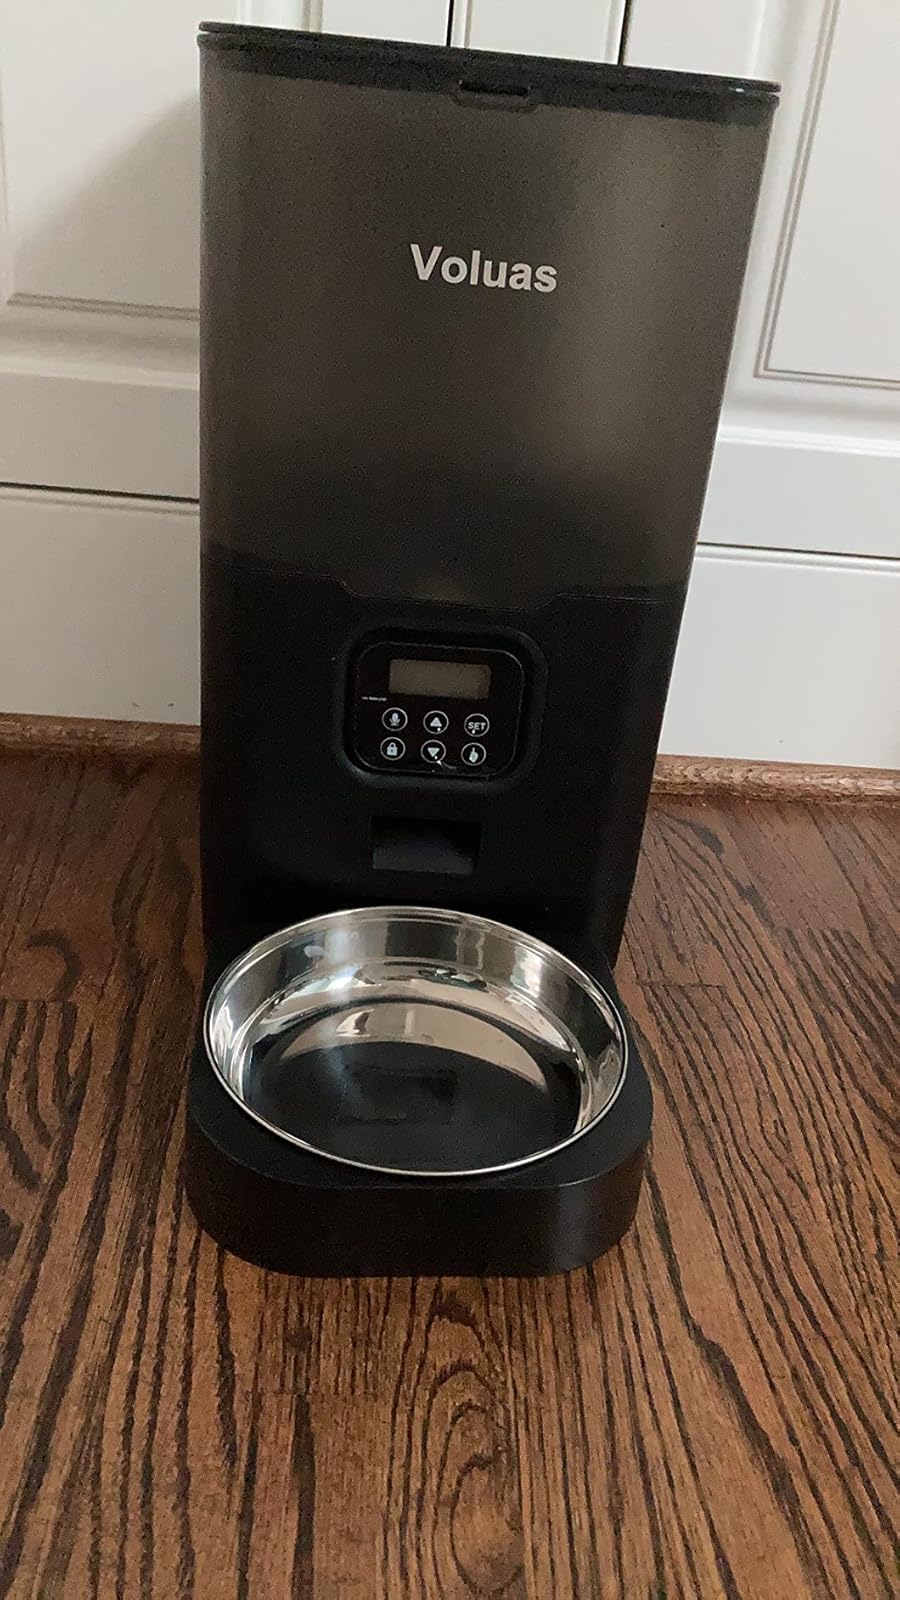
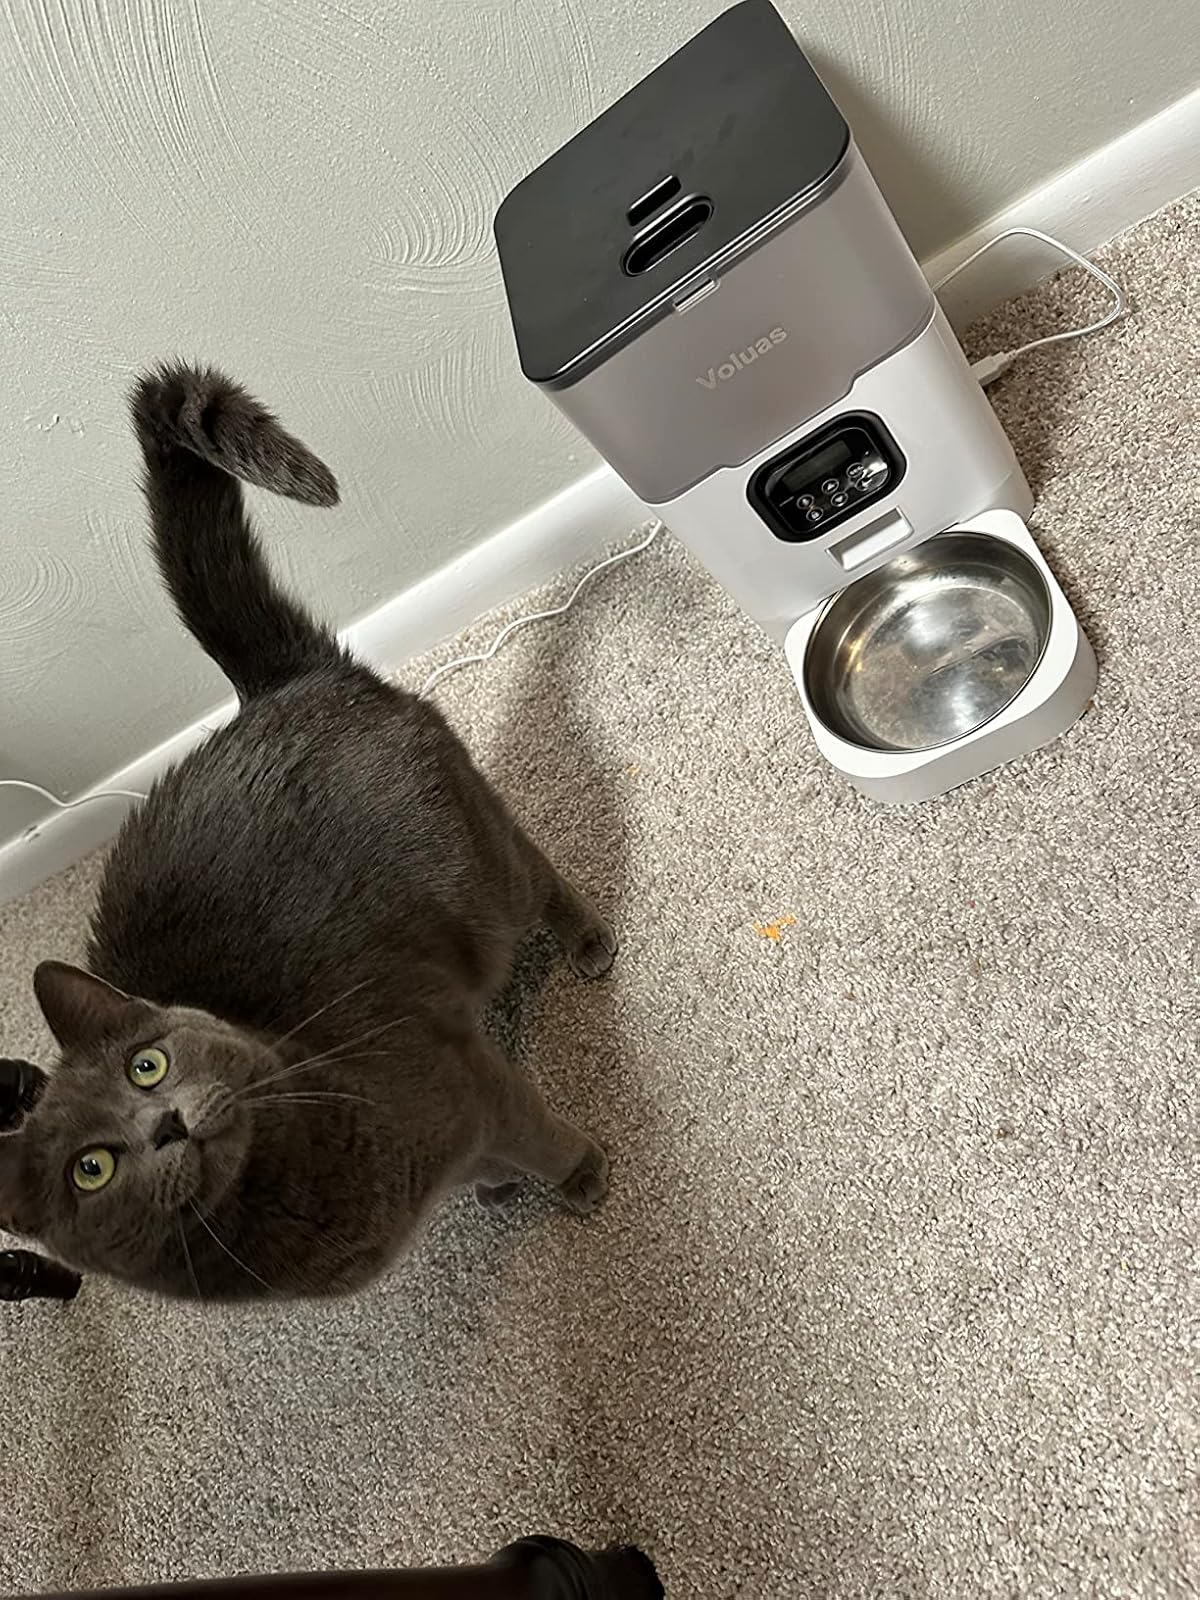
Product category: items_feeder
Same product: no